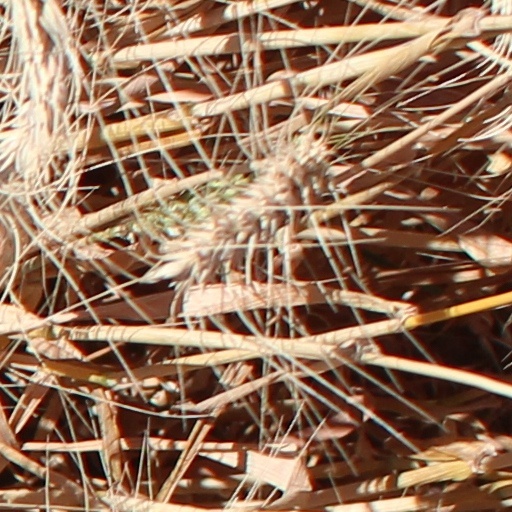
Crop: wheat